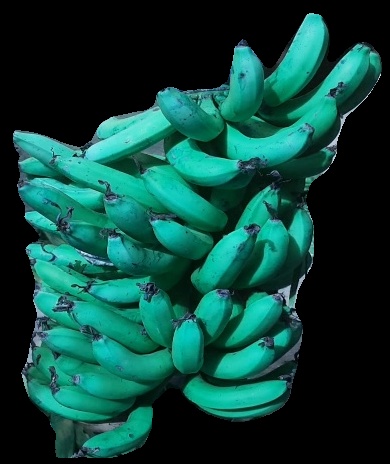
Variety: pachbale
Grade: grade3